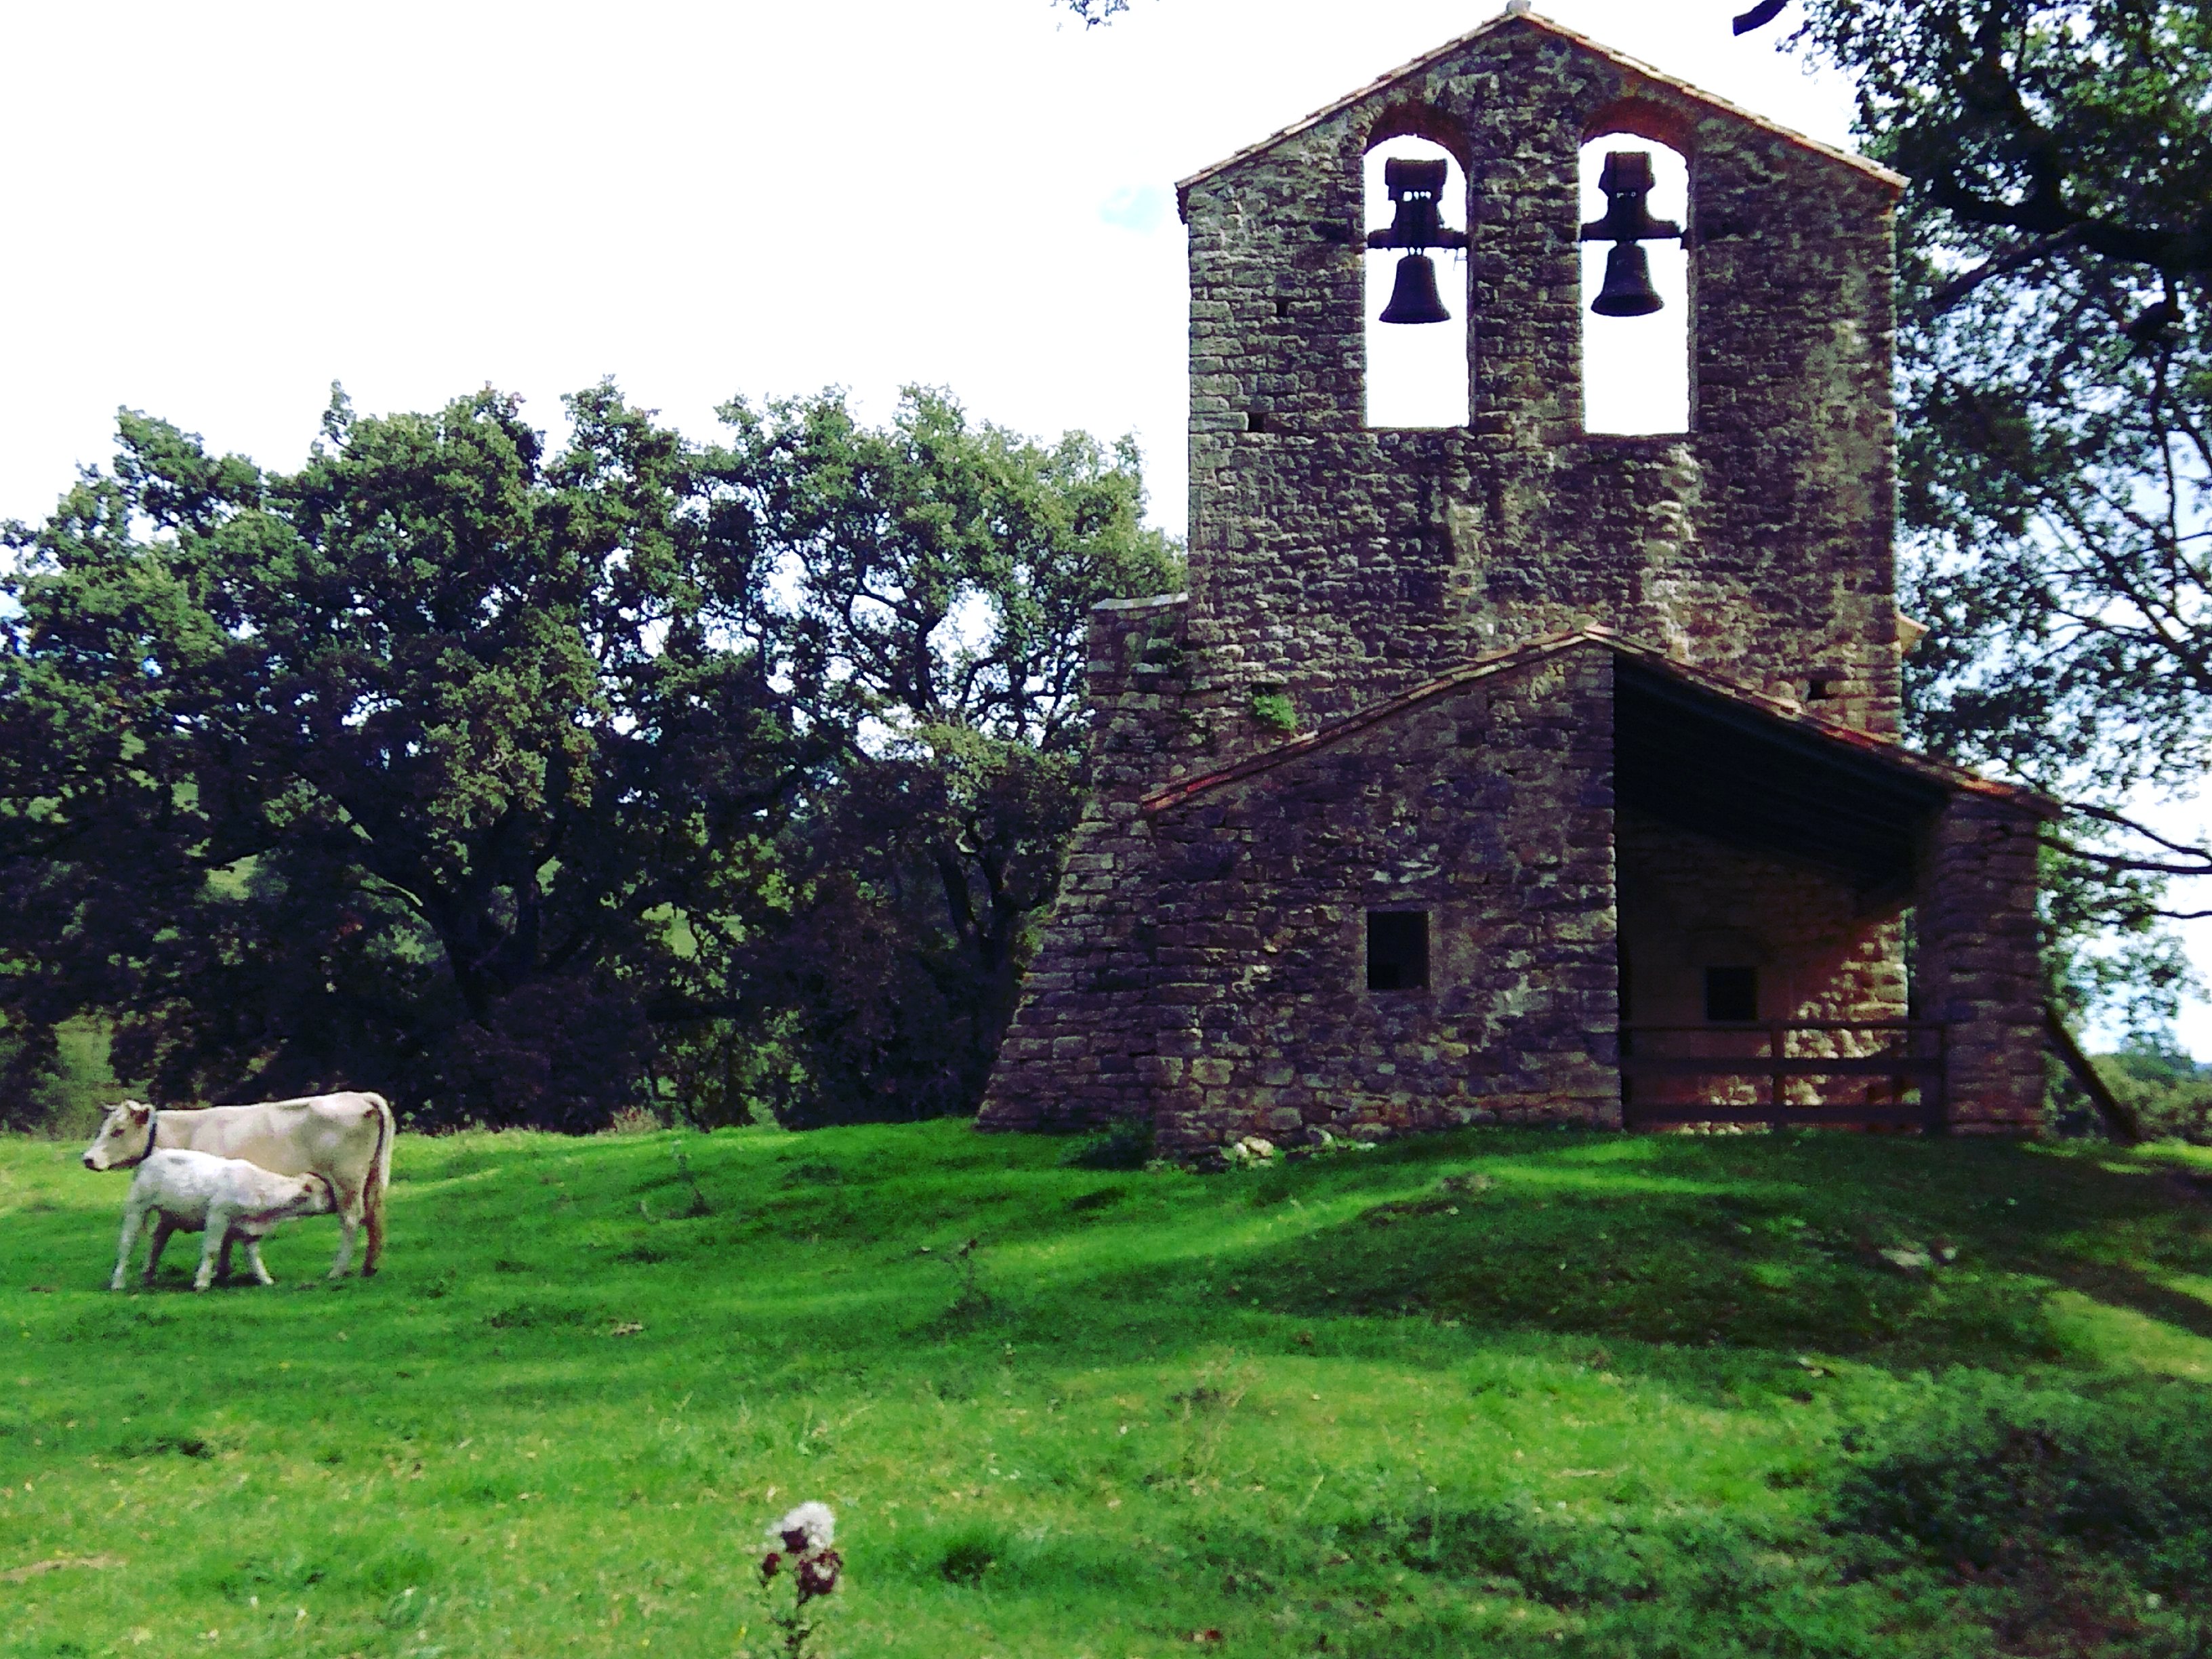
tree, pasture, rural area, grass, farmhouse, cottage, national park, historic site, medieval architecture, estate